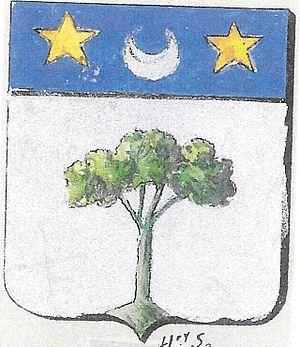
Blason des Castaniers
Le Château de Couffoulens est un château situé au cœur du village de Couffoulens.